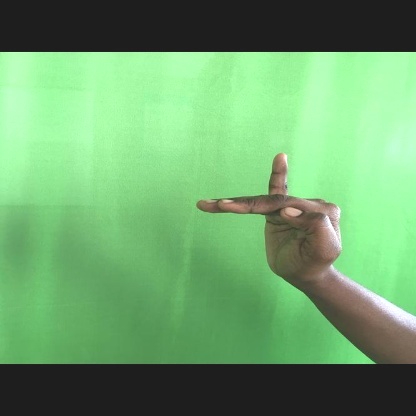
Mudra: Hamsapaksha